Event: Nepal Earthquake
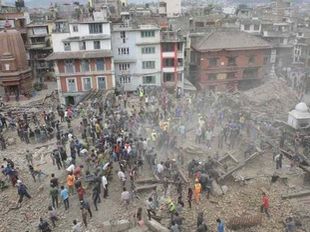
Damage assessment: damage